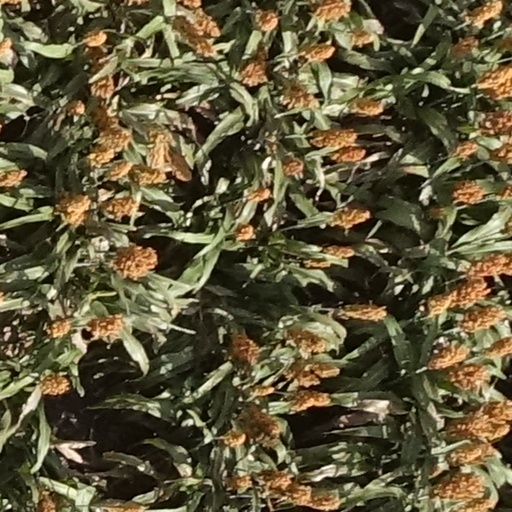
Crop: sorghum